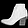
Label: Ankle boot